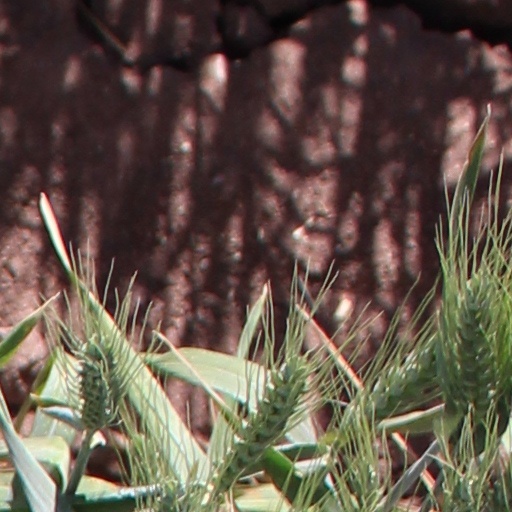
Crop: wheat